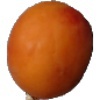
Label: Apricot 1